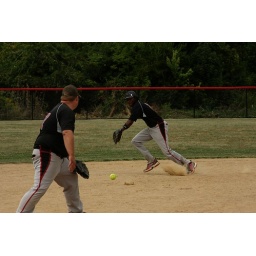
Jon reacts to a ground ball in the game against Houston Nazarene._Nazarene Nationals softball tournament at Cincinnati